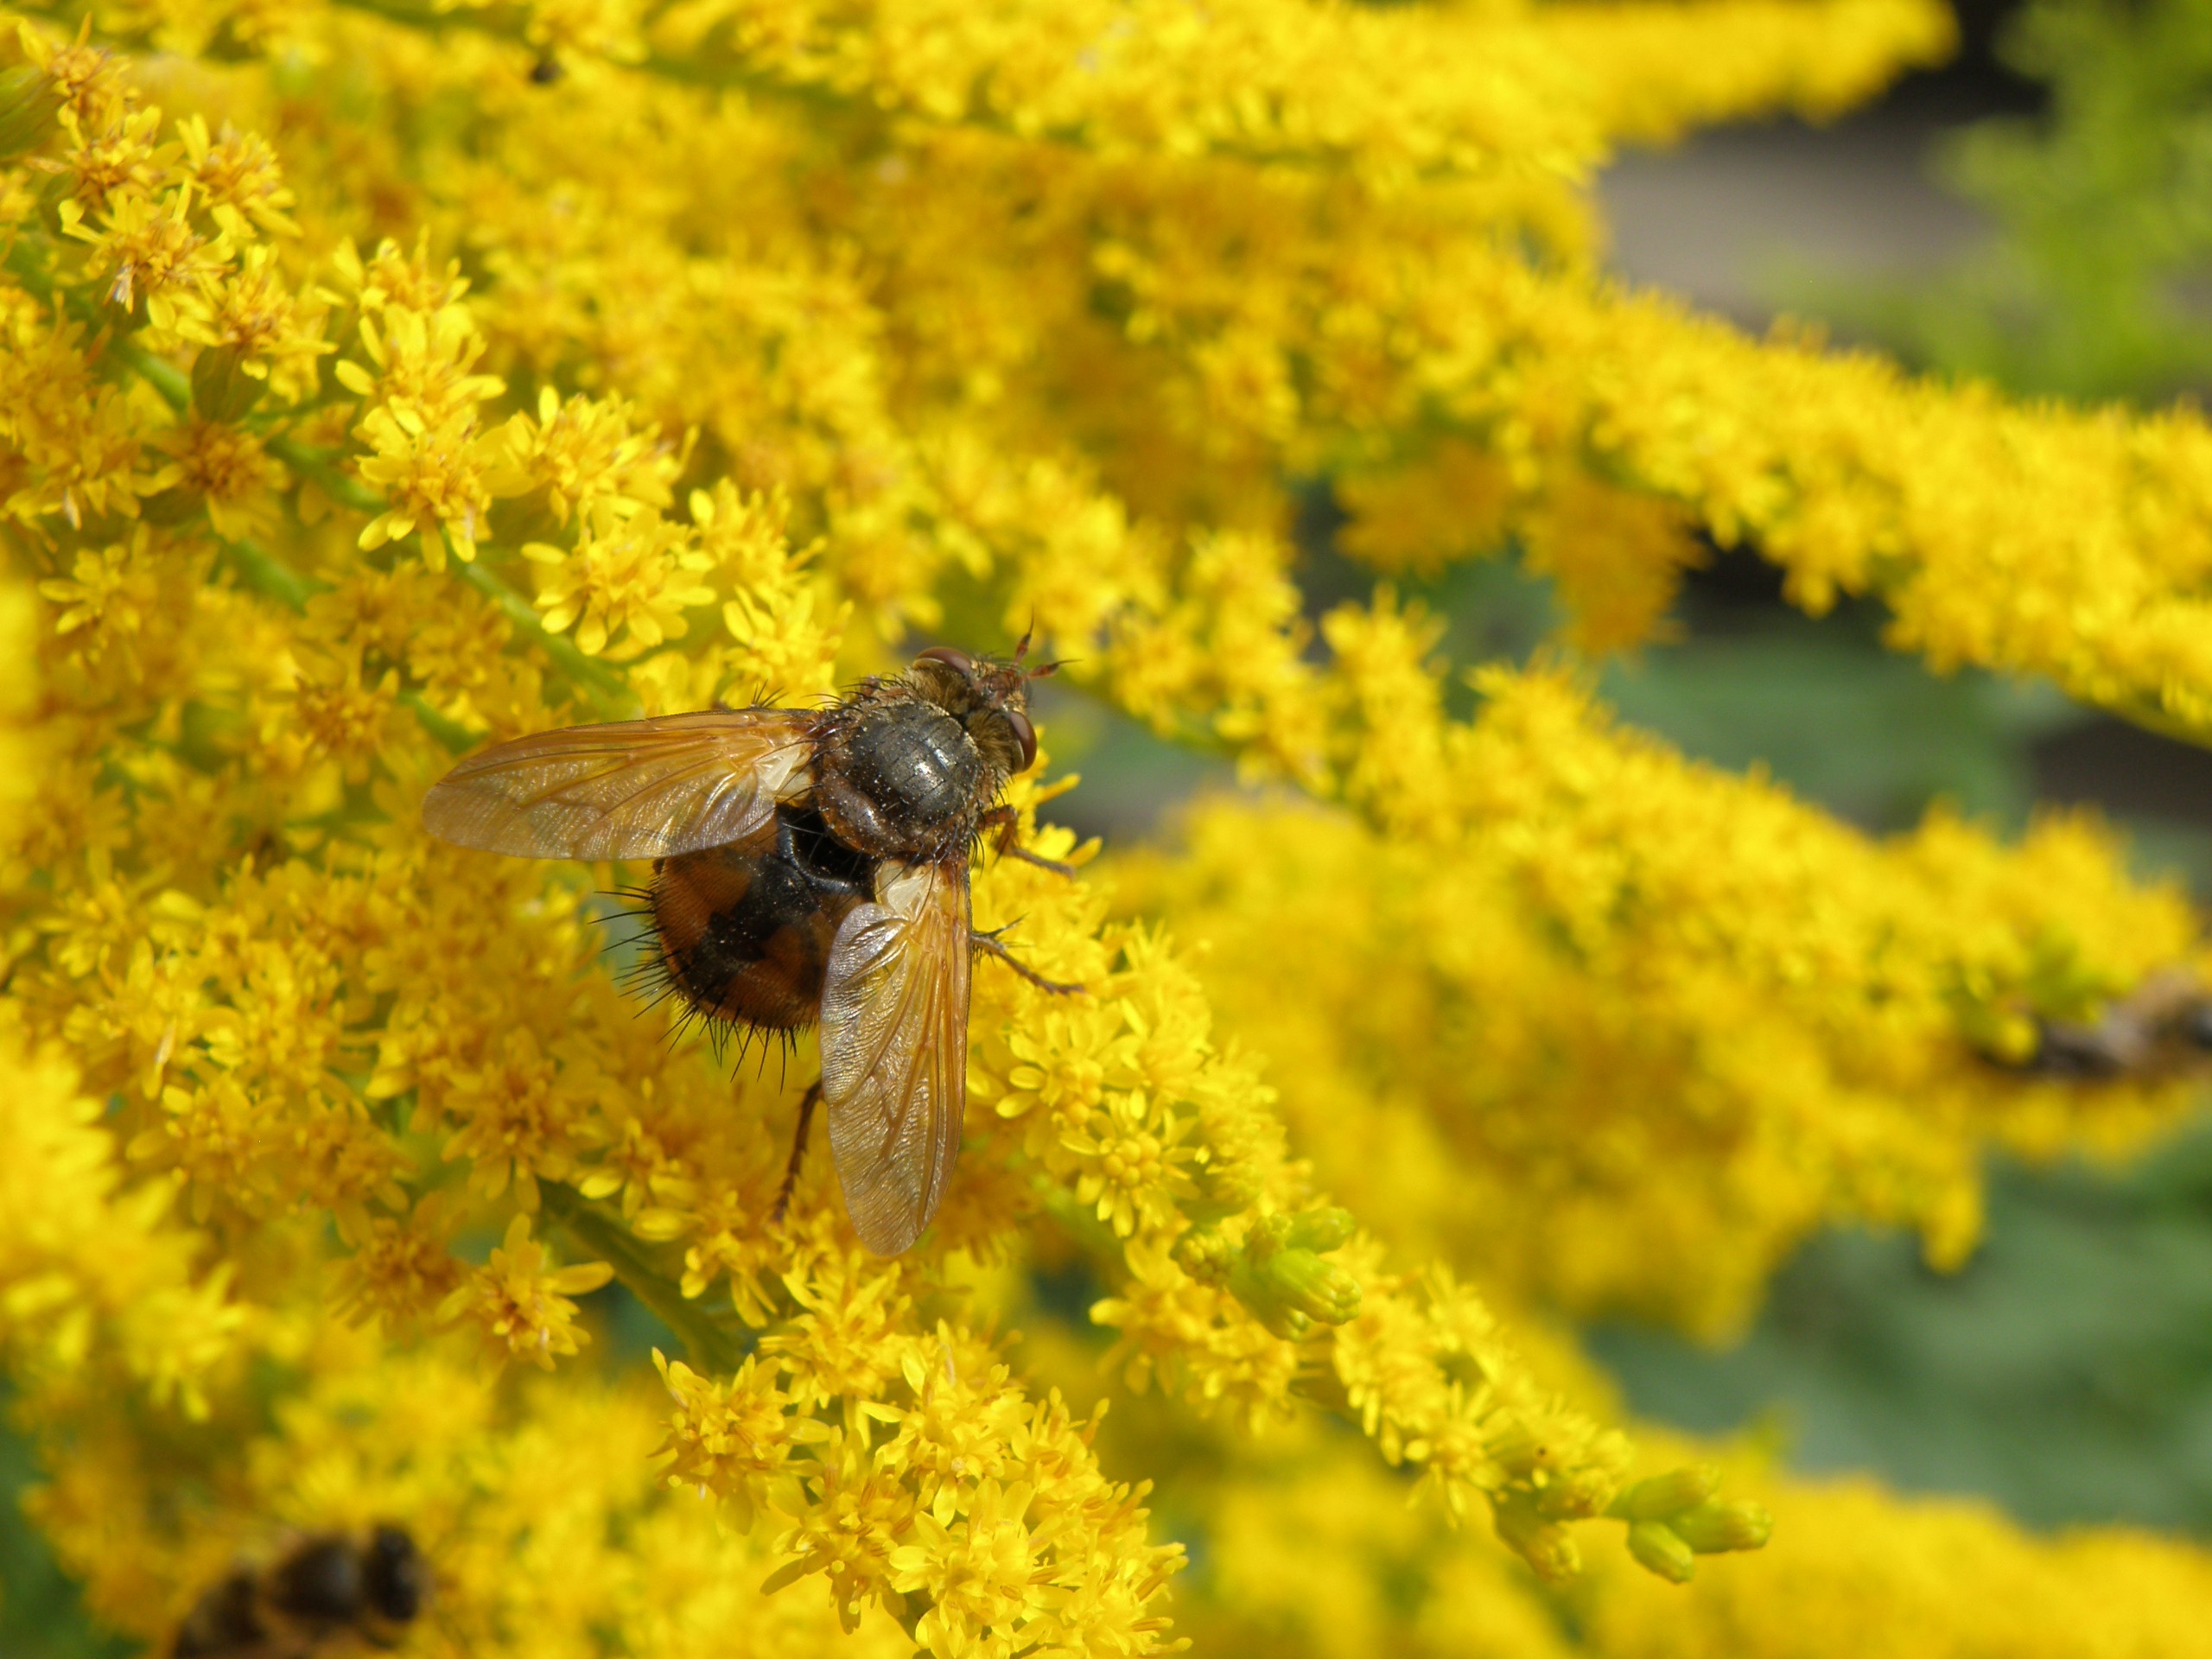
nature, plant, meadow, flower, fly, wildlife, pollen, insect, yellow, flora, fauna, invertebrate, close up, bee, detail, nectar, macro photography, flowering plant, honey bee, land plant, membrane winged insect